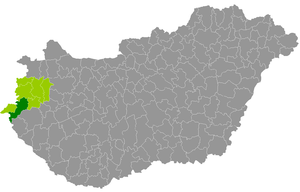
Le district de Körmend est un des 7 districts du comitat de Vas en Hongrie. Il compte 26 865 habitants et rassemble 46 localités : 44 communes et 2 villes dont Körmend, son chef-lieu.